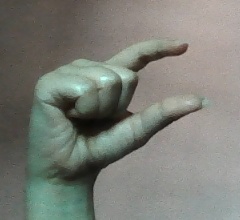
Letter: dal